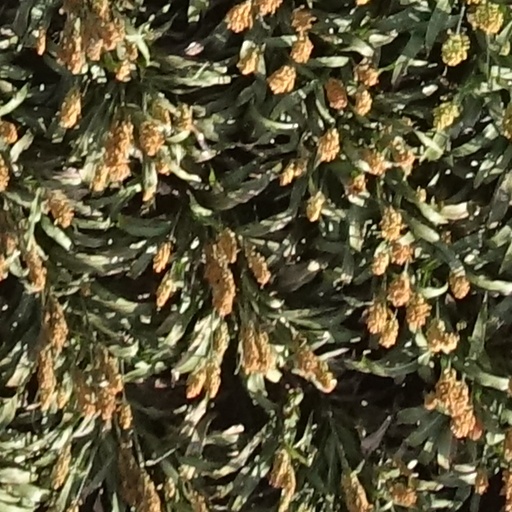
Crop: sorghum